English International School Prague

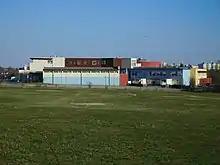
Brunelova 12 - Libuš campus of PBIS

The English International School, Prague (EISP) was a fee-paying, international day school for pupils 2–18. The school followed the English curriculum and the teaching staff were primarily trained in the UK.